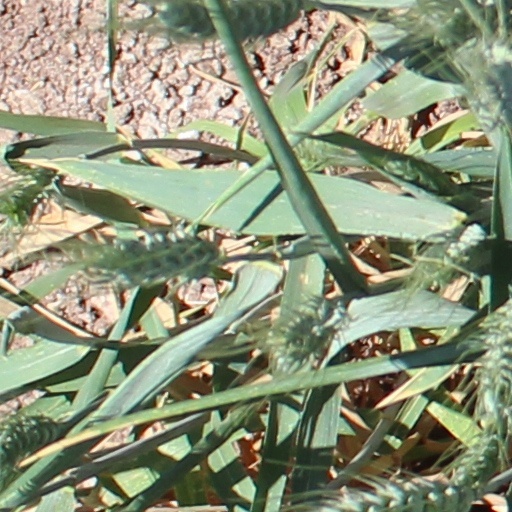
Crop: wheat